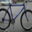
Label: bicycle